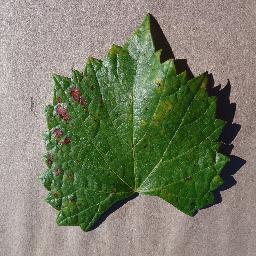
Label: Grape___Esca_(Black_Measles)